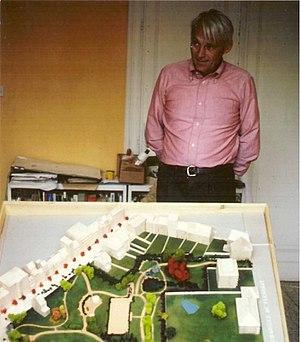
Mr Stefanovitch présentant sa maquette du futur parc Tenbsoch
Le parc Tenbosch est un parc public d’environ 2 hectares, situé dans la commune d’Ixelles à Bruxelles.
Konstantin Stefanovitch alias, est un peintre né en Yougoslavie à Belgrade le 20 décembre 1930.